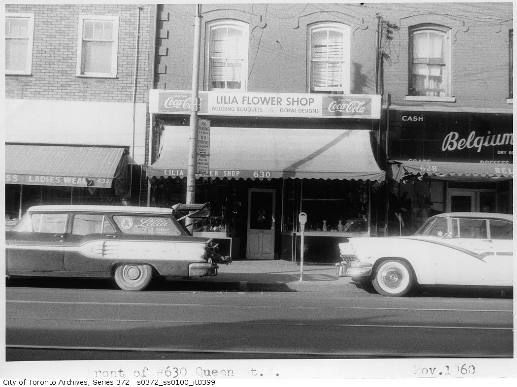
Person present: No